New Orleans Jazz National Historical Park

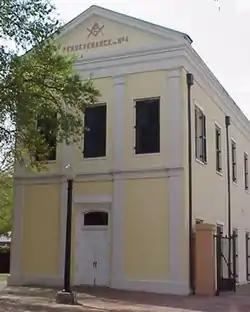
Perseverance Hall No. 4

New Orleans Jazz National Historical Park is a U.S. National Historical Park in the Tremé neighborhood of New Orleans, near the French Quarter. It was created in 1994 to celebrate the origins and evolution of jazz.